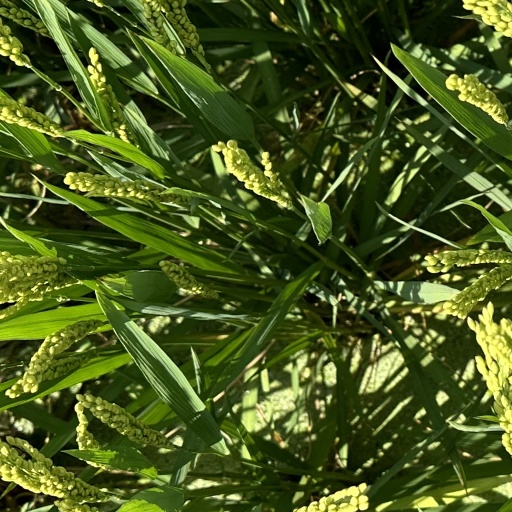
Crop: rice